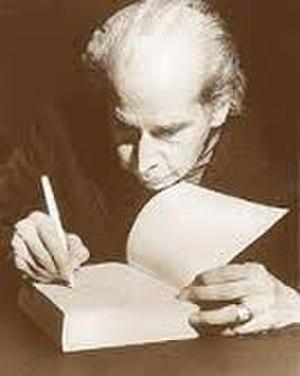
Luis Cardoza y Aragón, né le 21 juin 1901 à Antigua Guatemala et mort le 4 septembre 1992 à Mexico, est un poète, essayiste, critique d'art, éditeur et diplomate guatémaltèque.